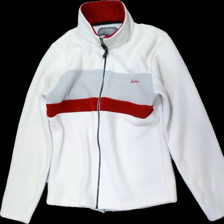
View: front
Type: Sweater
Category: Ladies
Brand: Not in the list
Brand text on label: northbrook sports
Colors: White, Red
Material: 100% Polyester
Cut: Regular
Size: 38
Price range: 100-150
Recommended usage: Reuse
Description: White and red fleece sweater